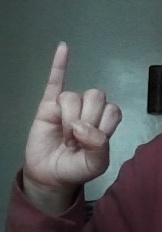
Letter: meem